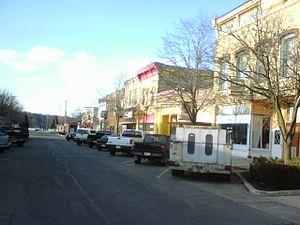
Albany est une localité du Comté de Green dans le Wisconsin.